List of Subaru transmissions

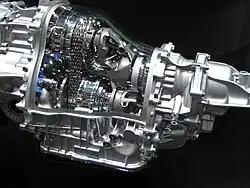
Lineartronic CVT transmission

The fifth generation Legacy/Outback and the Subaru Exiga received a newly revised CVT under the Lineartronic name. It is a metal chain, pulley-based CVT, which is considered the most reliable, due to the simplicity of the pulley system and durability of the metal chain. In addition, the metal chain pulley system is generally quieter than other CVT designs.